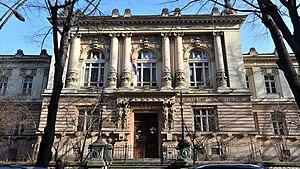
Cet article recense les monuments culturels du district de la Ville de Belgrade en Serbie.
Dragutin Đorđević était un architecte serbe. Son œuvre est caractéristique des styles académique et éclectique en Serbie.
Les monuments culturels de grande importance sont les monuments de Serbie qui, par leur valeur, bénéficient d'un haut degré de protection.